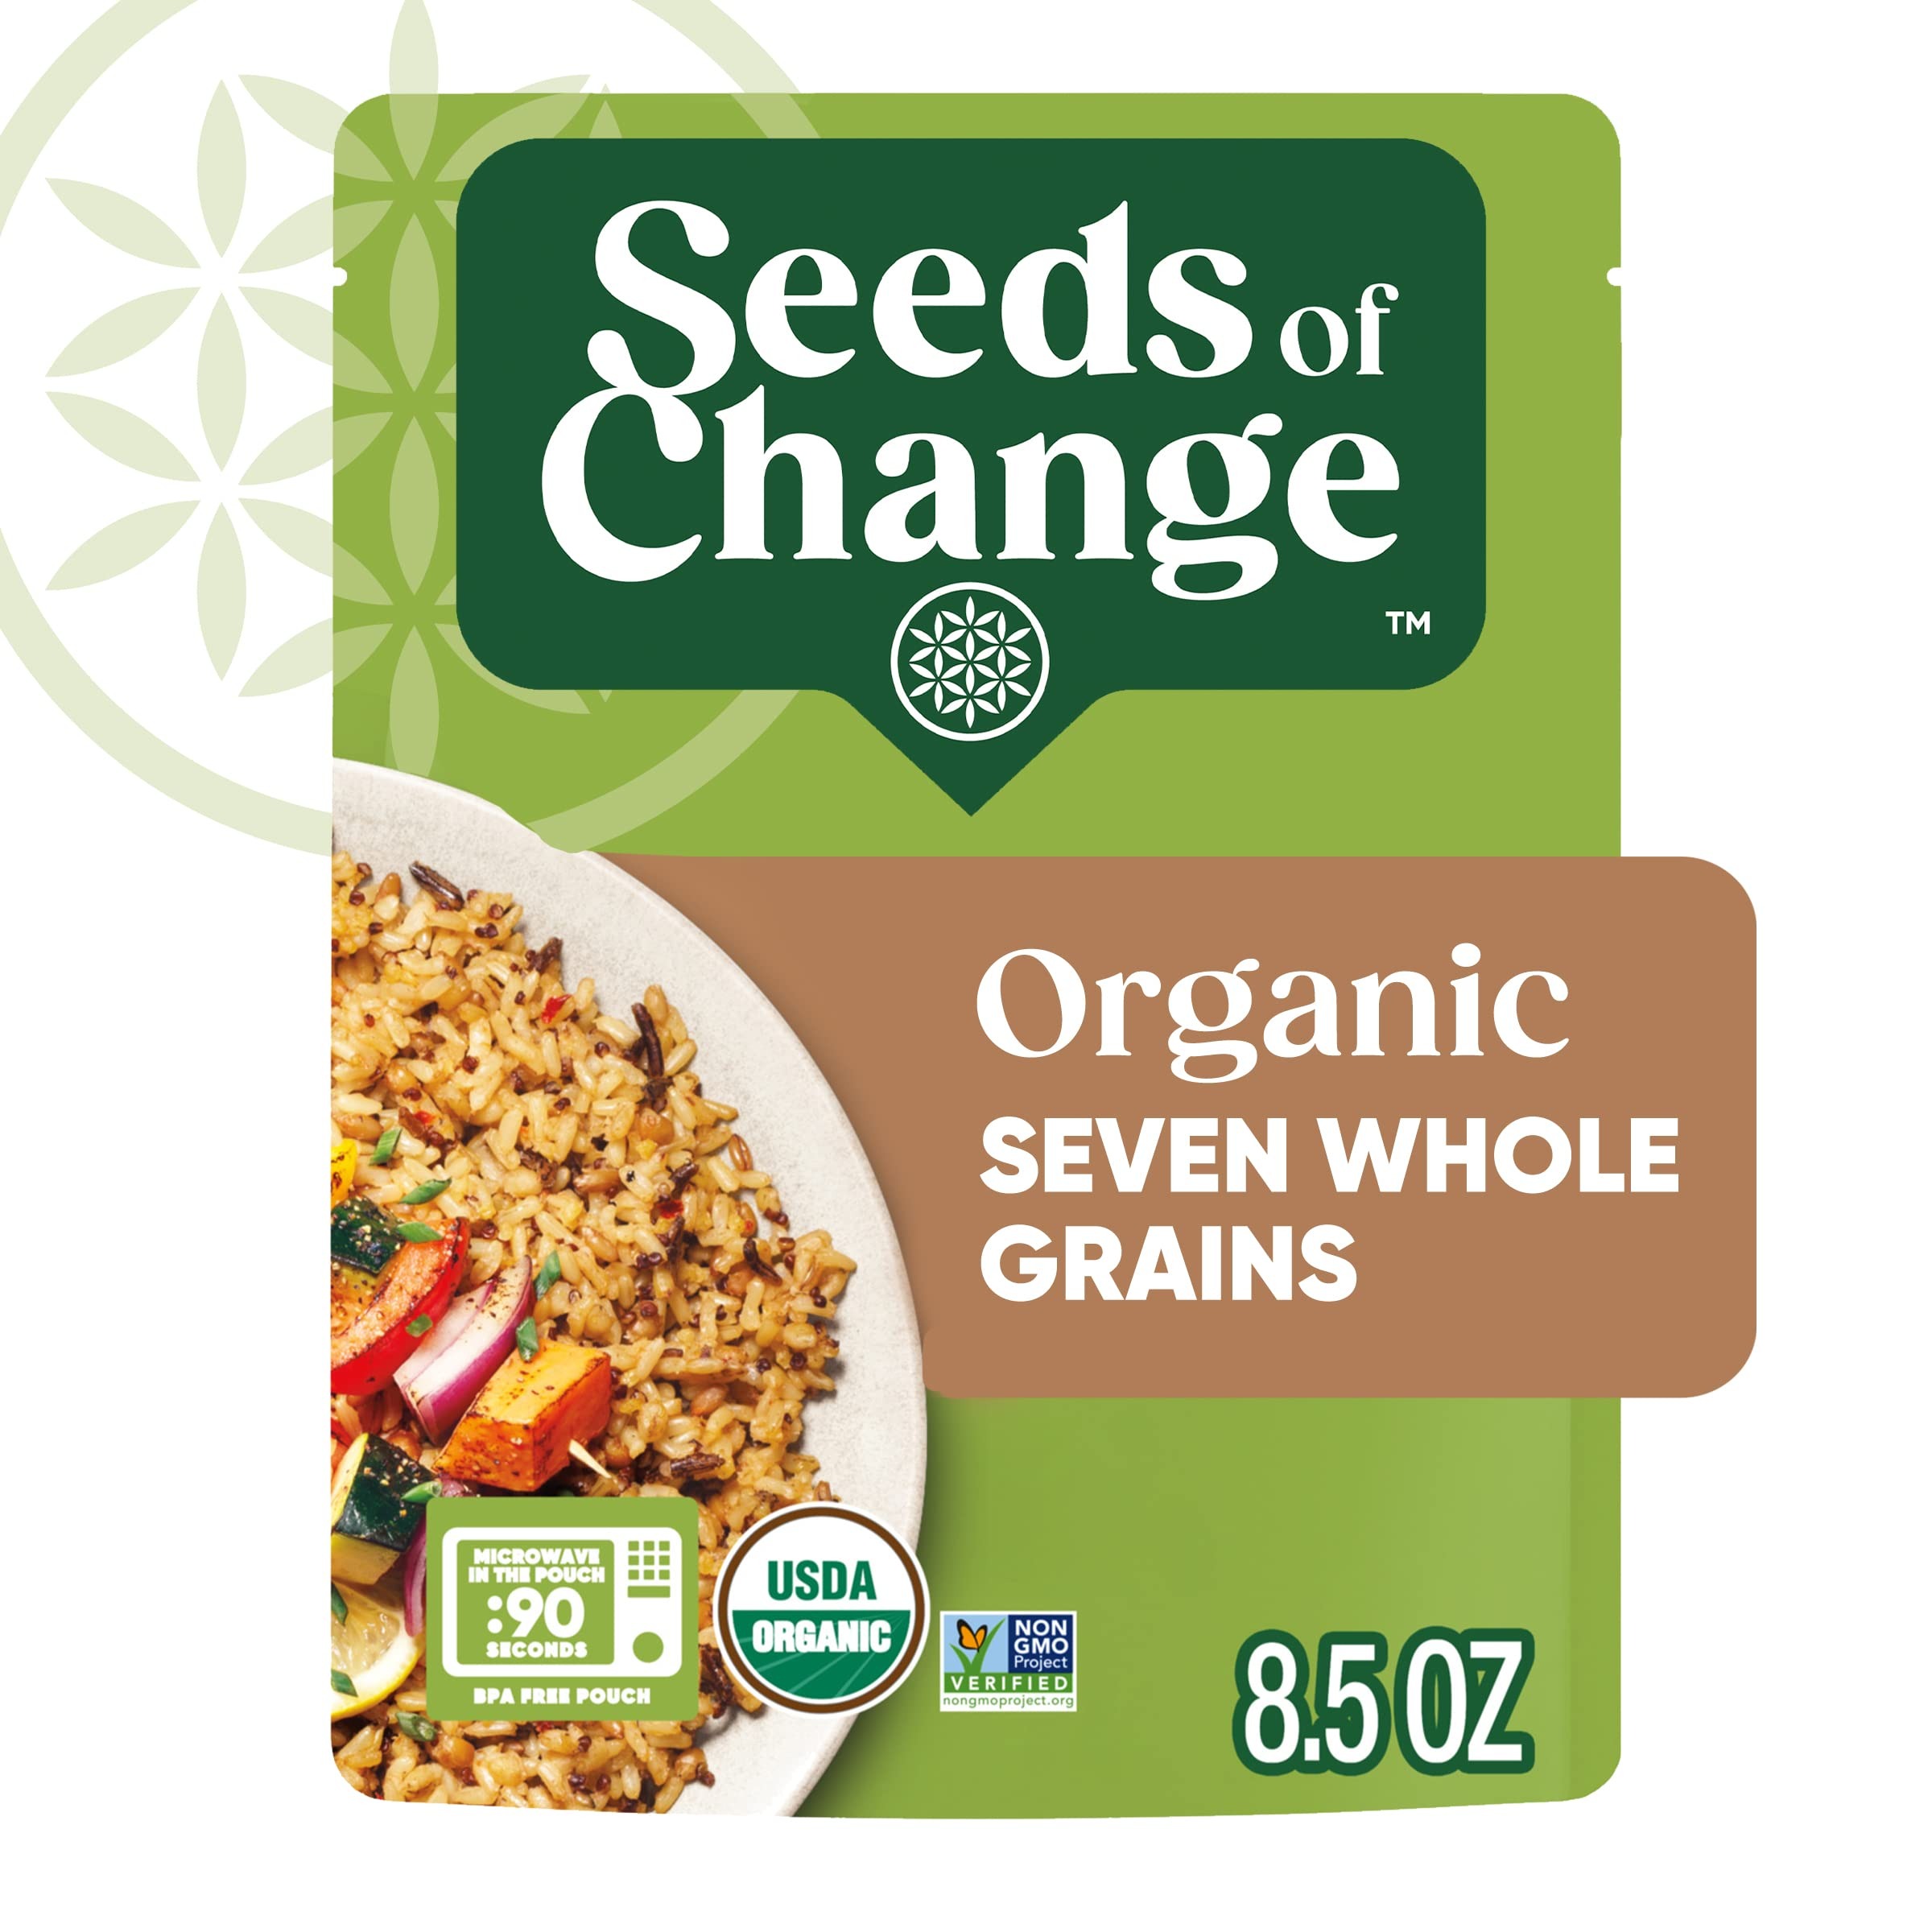
Item Name: SEEDS OF CHANGE Certified Organic Seven Whole Grains Rice, Organic Food, 8.5 OZ Pouch
Bullet Point 1: One 8.5 OZ pouch of SEEDS OF CHANGE Certified Organic Seven Whole Grains Rice
Bullet Point 2: Organic rice mix with carefully selected ingredients is easy to prepare, providing a quick, nutritious meal whenever you're hungry
Bullet Point 3: Long grain brown rice, bulgur, rye, barley, quinoa, millet and wild rice combine together to offer whole-grain organic food goodness
Bullet Point 4: Instant rice can be prepared in about 90 seconds; simply use a microwave or skillet to create a perfectly nutritious dish
Bullet Point 5: Use SEEDS OF CHANGE rice as an integral part of a high-protein rice bowl, or make a mouthwatering seven-grain salad with your favorite herbs and dressing
Value: 8.5
Unit: Ounce

Price: 3.48